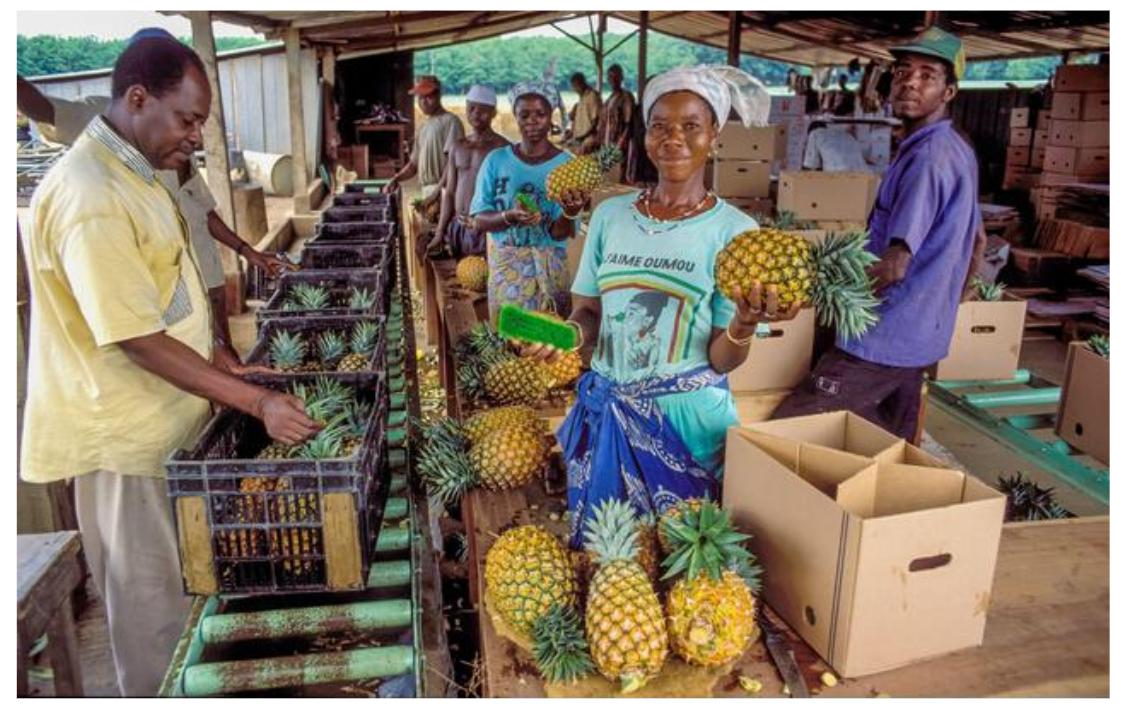
Vijana wa kike na kiume wakiwa wanafanya shughuli ya kuandaa zao la mananasi kwa kutoa kwenye makreti, wakipangilia katika maboksi, ambayo hupelekwa masokoni kwa ajili ya kuuzwa.